Iranian peacekeeping missions

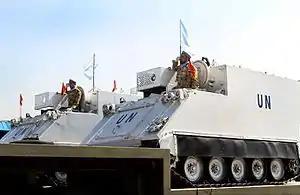

The Peacekeeping Unit has had personnel serving in the United Nations Mission in Ethiopia and Eritrea (UNMEE), the United Nations Mission in Sudan (UNMIS) and the African Union-United Nations Hybrid Operation in Darfur (UNAMID), though contribution of few personnel is not considered a meaningful participation. Iran has expressed interest in expanding its support to the UN, for example in February 2018 the Permanent Representative of Iran to the United Nations addressed the Special Committee on Peacekeeping Operations, stating "[m]y Government stands ready to increase its contribution to the peacekeeping operations logistically and militarily, by deploying troop, military observer, police and civilians". An unclassified report published by the U.S. Defense Intelligence Agency in 2019, concluded that participating multilateral initiatives is a potential way to gain more international prestige by Iran.